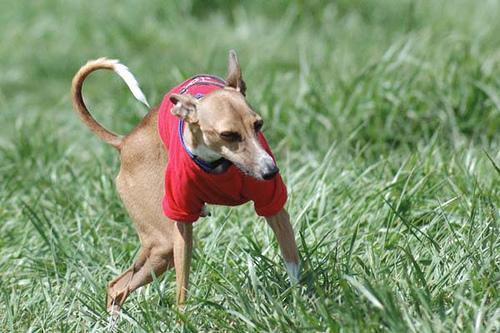
Italian_greyhound